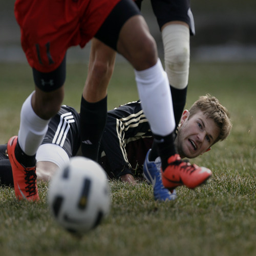
person watches the ball get away after he was knocked to the ground